1943–44 Michigan Wolverines men's basketball team

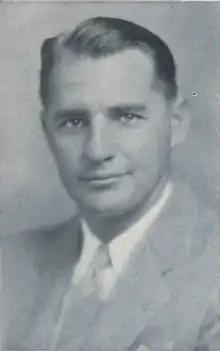
Head coach Bennie Oosterbaan later coached the football team from 1947 to 1957.

Sophomore forward Thomas King, known as "Little Tommy" and sometimes "Tiny Tom," was selected as the team's Most Valuable Player. King was the team's second leading scorer with 172 points and the team leader in scoring against Big Ten opponents. King was a United States Marine Corps trainee who transferred from Michigan State College after his freshman year.